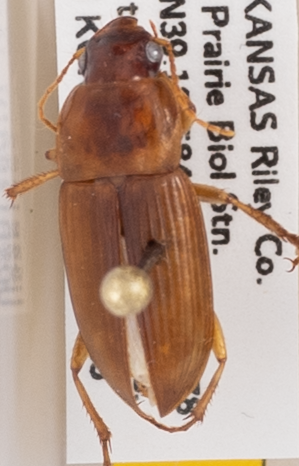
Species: Harpalus pensylvanicus
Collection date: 2018-07-05
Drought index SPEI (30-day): -2.09
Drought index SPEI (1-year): -2.01
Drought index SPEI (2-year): -0.946